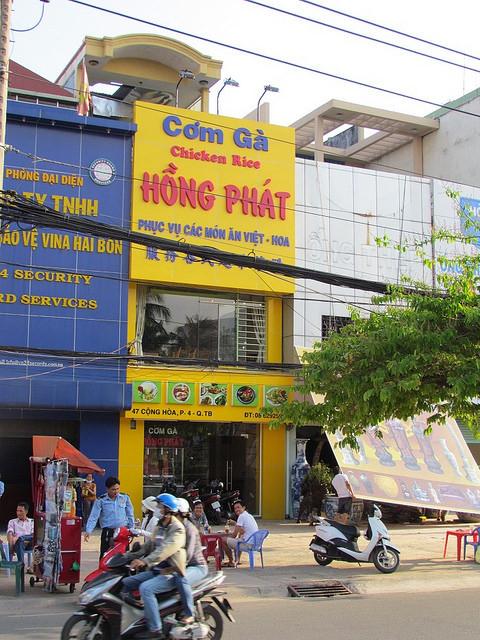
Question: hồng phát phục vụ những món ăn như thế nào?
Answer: phục vụ các món ăn việt - hoa